American Dervish

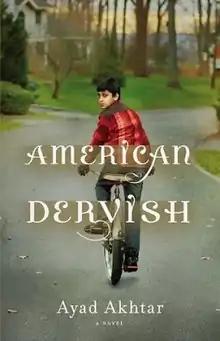
First image

American Dervish is a 2012 novel by Ayad Akhtar. The novel tells the story of a young Pakistani-American boy growing up in the American Midwest and his struggle with his identity and religion. The novel has been published in English, Italian ("La donna che mi insegnò il respiro"), Norwegian ("Begynnelsen på et farvel"), Dutch ("De hemelverdiener"), Danish ("Tavshedens smerte"), German ("Himmelssucher") and Spanish ("El aroma secreto del limón y las especias").